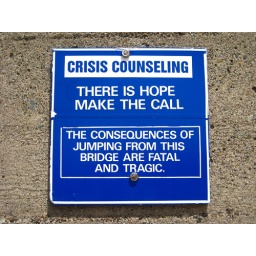
This sign is prominently displayed in several locations on both sides of the bridge